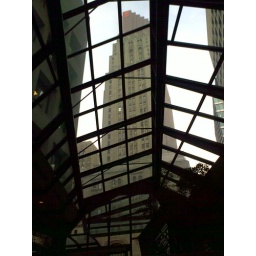
The sky above the stairs beyond the door